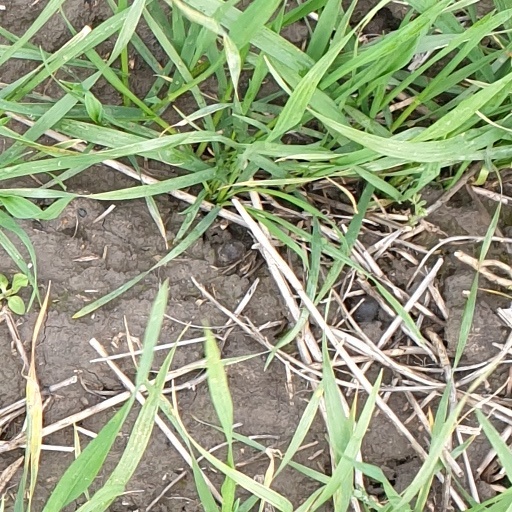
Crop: wheat